Qatar motorcycle Grand Prix

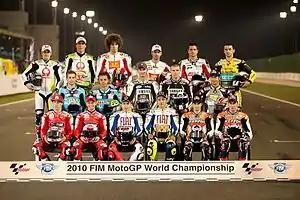
Riders of the 2010 Grand Prix at Losail

The Qatar motorcycle Grand Prix is a motorcycling event that is part of the FIM Grand Prix motorcycle racing season.